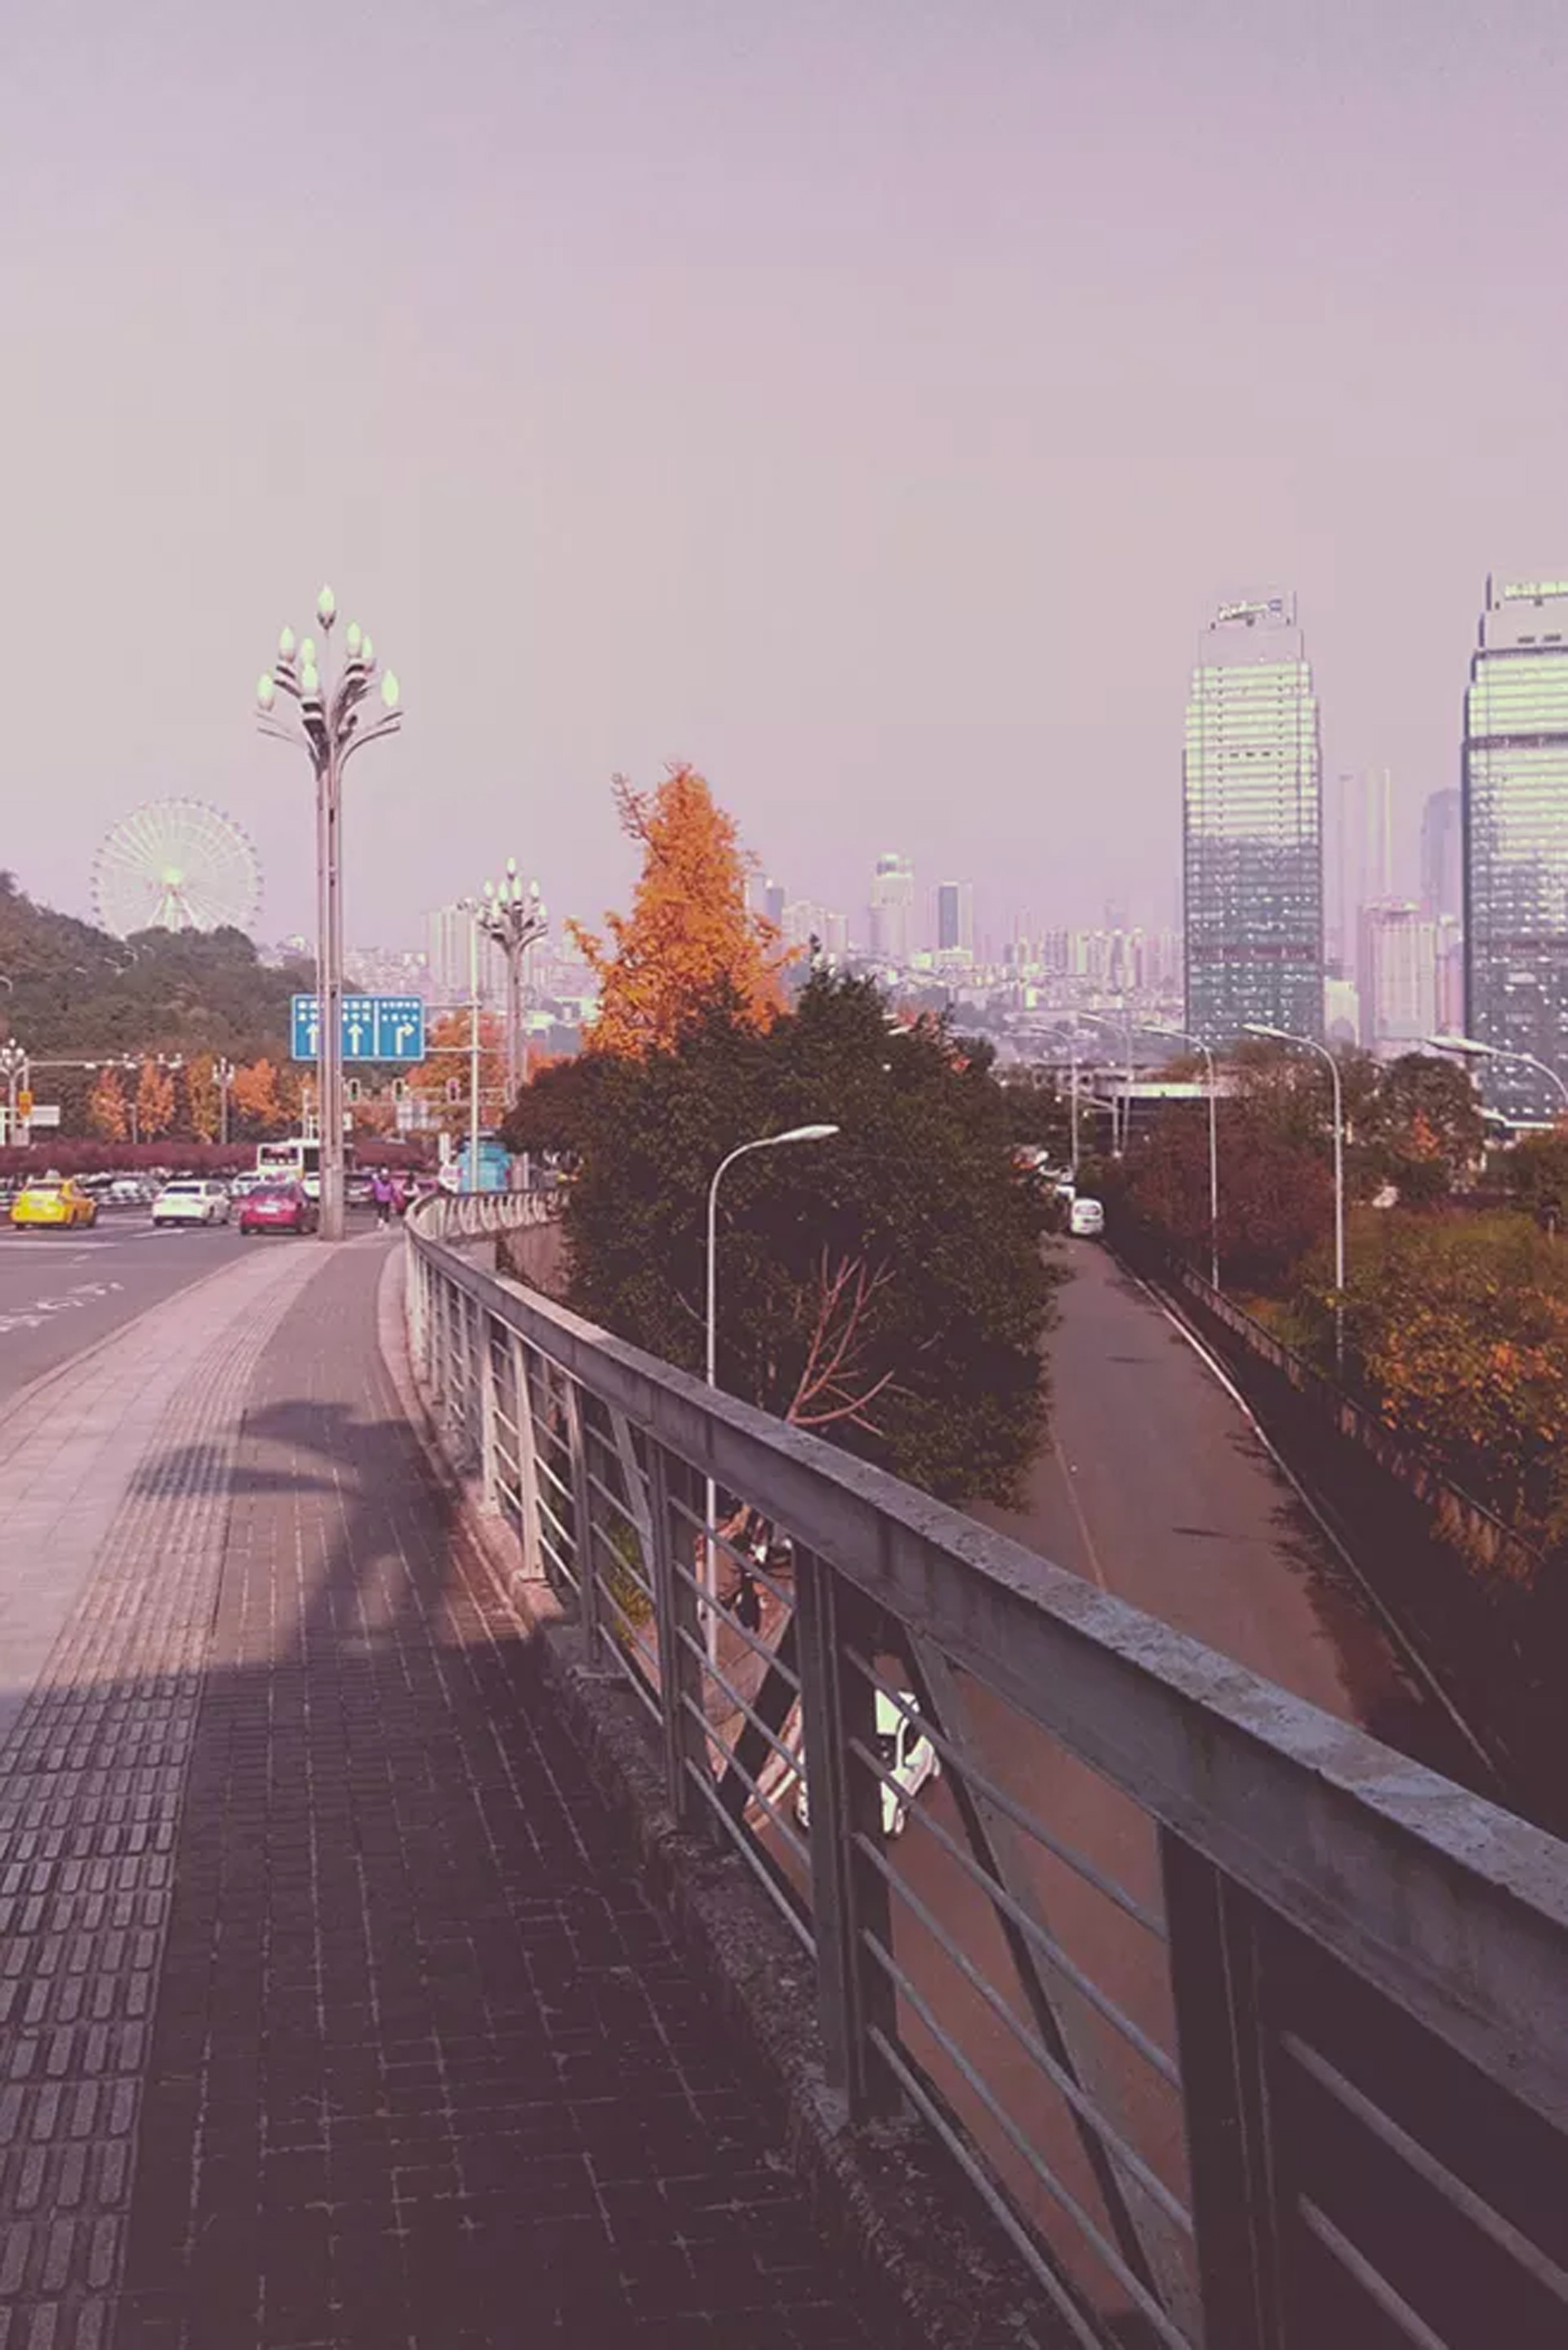
chongqing, atmospheric phenomenon, sky, tree, morning, urban area, road, line, lane, thoroughfare, infrastructure, city, street light, metropolitan area, street, architecture, road surface, plant, walkway, nonbuilding structure, guard rail, autumn, asphalt